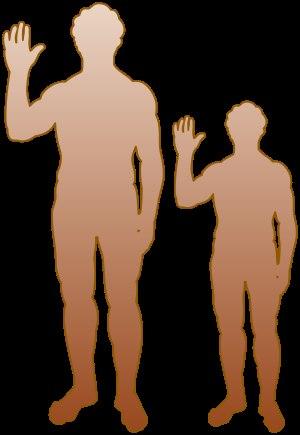
En anthropométrie, la taille, ou stature, est la hauteur d'un être humain. Elle se mesure généralement au centimètre près avec le Système international d'unités et au demi pouce près avec le Système impérial. Bien souvent, si on la compare aux autres données anthropométriques, la taille varie peu entre les individus ; une taille exceptionnelle est due à du gigantisme ou du nanisme. La taille est déterminée par l'interaction des gènes et de l'environnement. La taille définitive de l'adulte peut être atteinte à un moment quelconque entre le début de la dizaine d'années et le début de la vingtaine, mais le plus souvent vers quinze ans pour les filles, vers le début de la vingtaine pour les garçons.